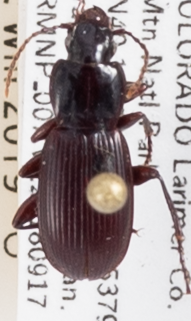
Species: Pterostichus restrictus
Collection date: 2018-09-17
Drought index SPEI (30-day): -1.69
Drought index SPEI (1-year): -1.69
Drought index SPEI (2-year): -0.71